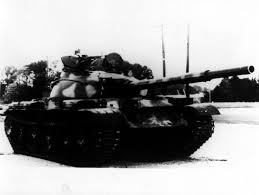
Label: Tank